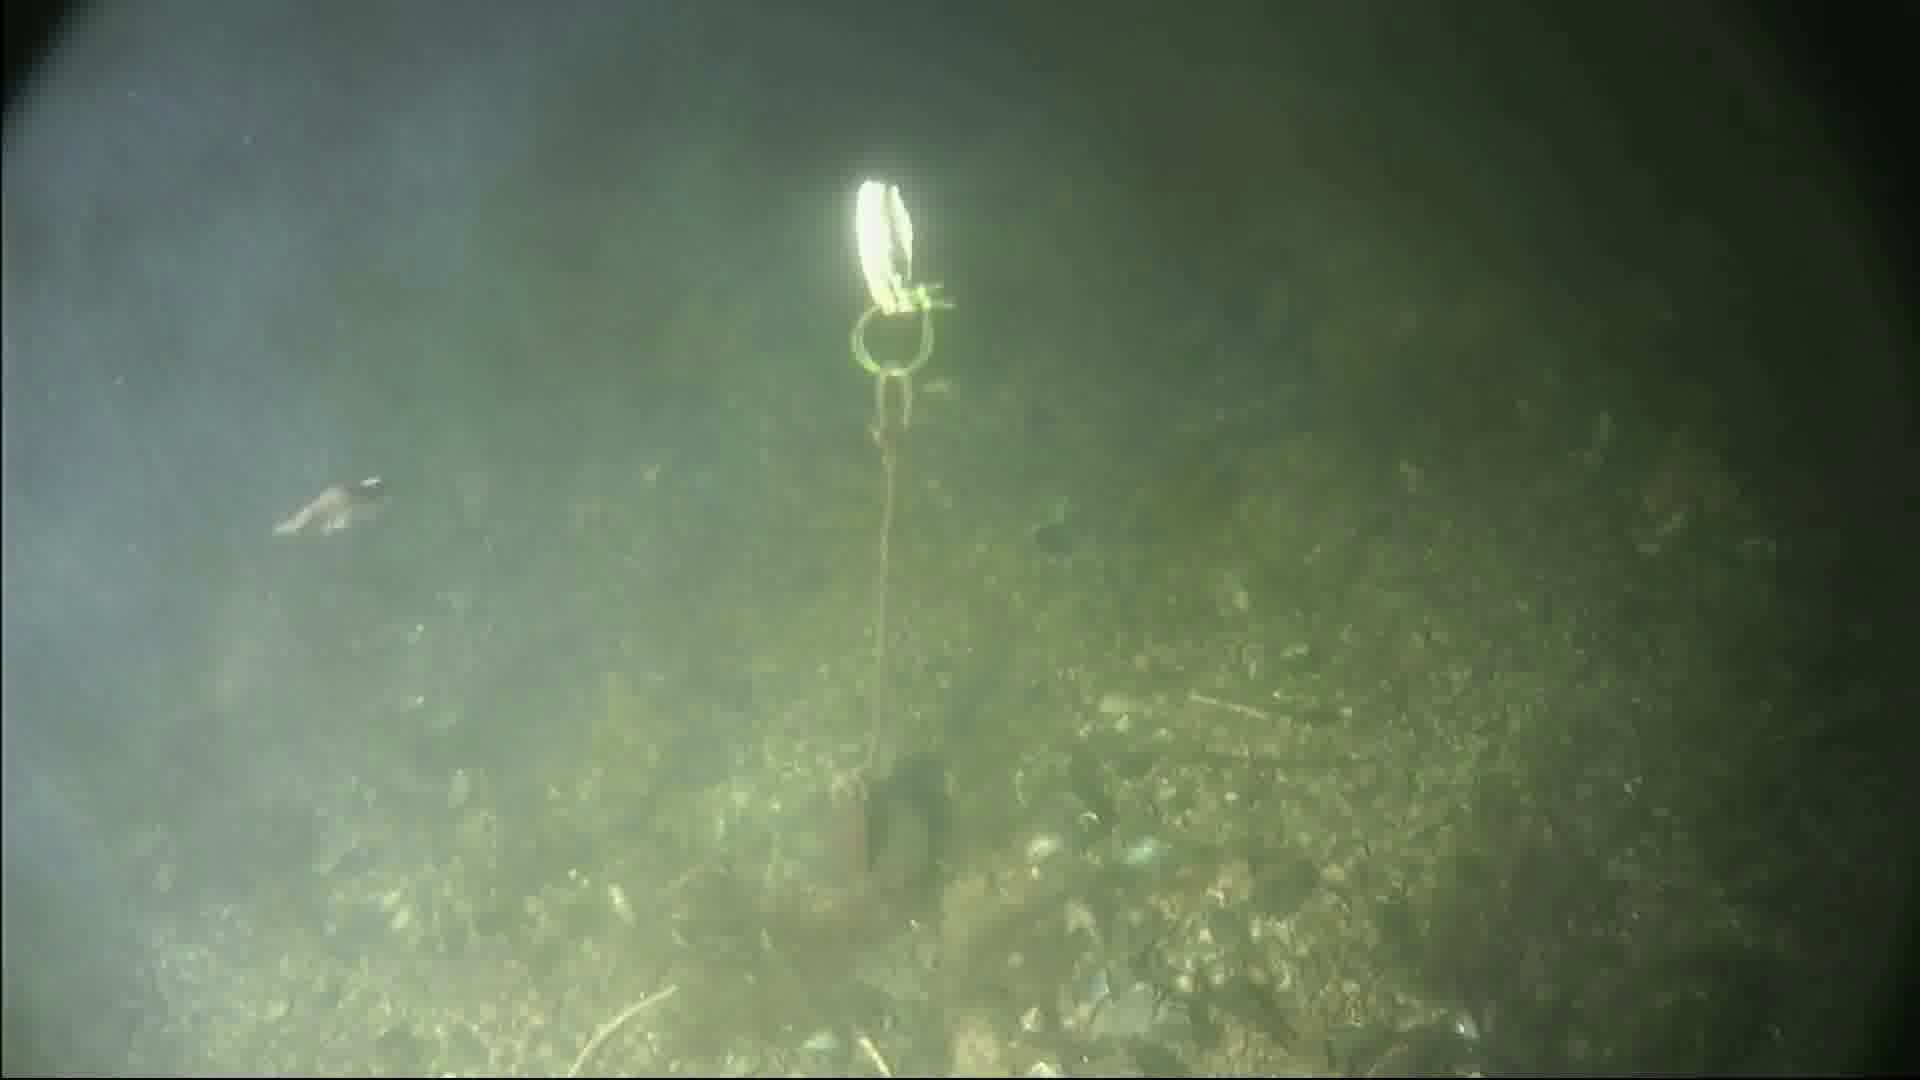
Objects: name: shrimp